Salesian English School

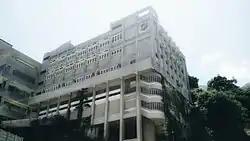
New Wing of Salesian English School

Salesian English School (Secondary Section), is a secondary boys school in Hong Kong. Founded by the Roman Catholic religious institute the Salesians of Don Bosco, it is located at Chai Wan Road, Shau Kei Wan, Hong Kong Island. The school's patron saint is Blessed Filippo Rinaldi and the motto is "Alere Flammam".